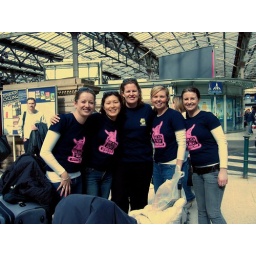
The girls in our Haggis Wild and Sexy t-shirts just before boarding the train home.